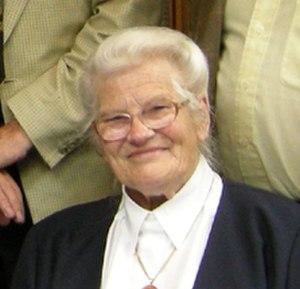
2015 est l'Année internationale de la lumière et des techniques utilisant la lumière.
Ingrid van Houten-Groeneveld est une astronome néerlandaise.